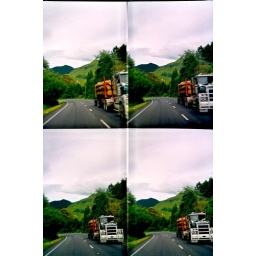
New Zealand road trip, 12/2010 &amp;amp; 01/2011Logging truck in the hills between Gisborne and Wairoa, North Island.